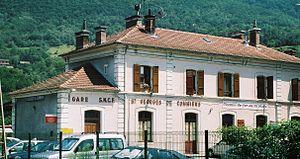
Saint-Georges-de-Commiers est une commune française située dans le département de l'Isère en région Auvergne-Rhône-Alpes. Les habitants s'appellent les Saint-Georgeois et les Saint-Georgeoises.